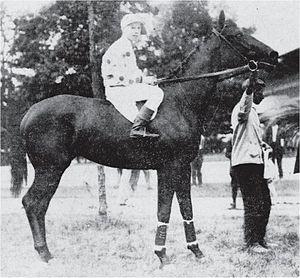
Le Temple de la renommée des courses américaines a été fondé en 1951 à Saratoga Springs, dans l'état de New York, pour honorer les chevaux, entraîneurs et jockeys des courses de pur-sang.